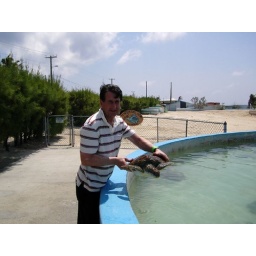
Alasdair and turtle - Alasdair in striped shirt